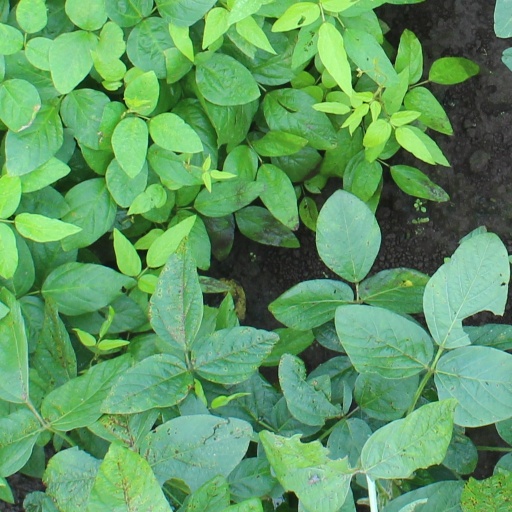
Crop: soybean